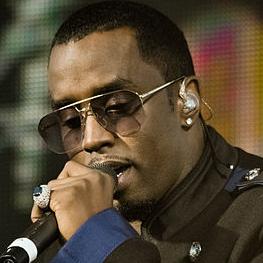
Age: 40